Mitsubishi Type 89 IFV

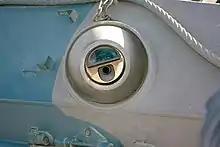
Close up of a firing port.

The vehicle is of relatively conventional layout with a welded steel hull. The 600 horsepower Mitsubishi 6SY31WA water-cooled diesel engine located in the front left of the hull drives an automatic transmission which in turn drives the track via drive sprockets at the front of the hull. On each side of the hull are six road wheels with an idler at the rear, and three track return rollers. The suspension is a torsion bar system.